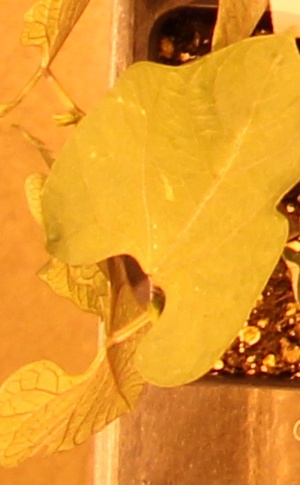
Label: Blackbean